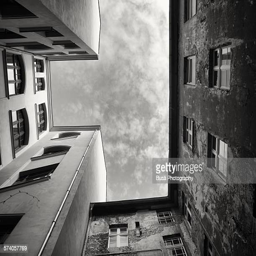
view of the sky from a courtyard